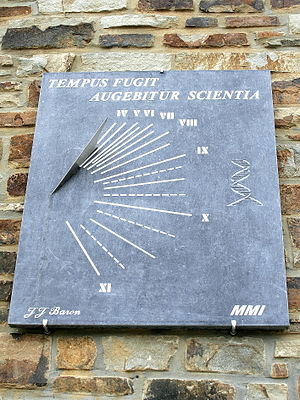
Tempus fugit
Et solur med motto i Redu i Belgien.
"Tempus fugit er et latinsk udtryk, som betyder ""tiden flygter"". Udtrykket stammer fra Vergils Georgica: ""Sed fugit interea, fugit irreparabile tempus"", ""Men i mellemtiden flygter den uerstattelige tid"".